Ariigawa Station

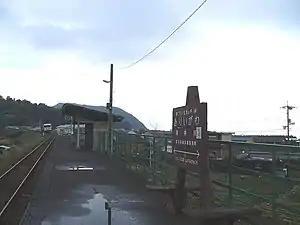
Ariigawa Station in 2006

is a passenger railway station located in the town of Kuroshio, Hata District, Kōchi Prefecture, Japan. It is operated by the Tosa Kuroshio Railway and has the station number "TK33".